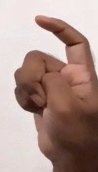
ASL sign: X